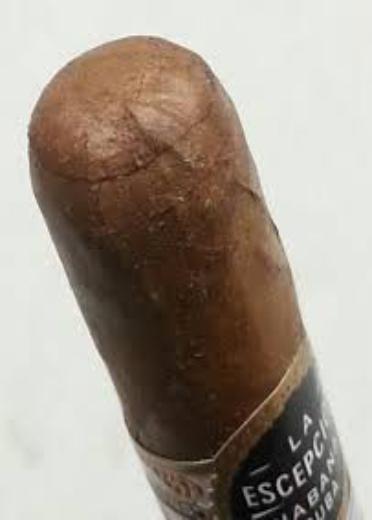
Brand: la escepicon
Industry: Necessities